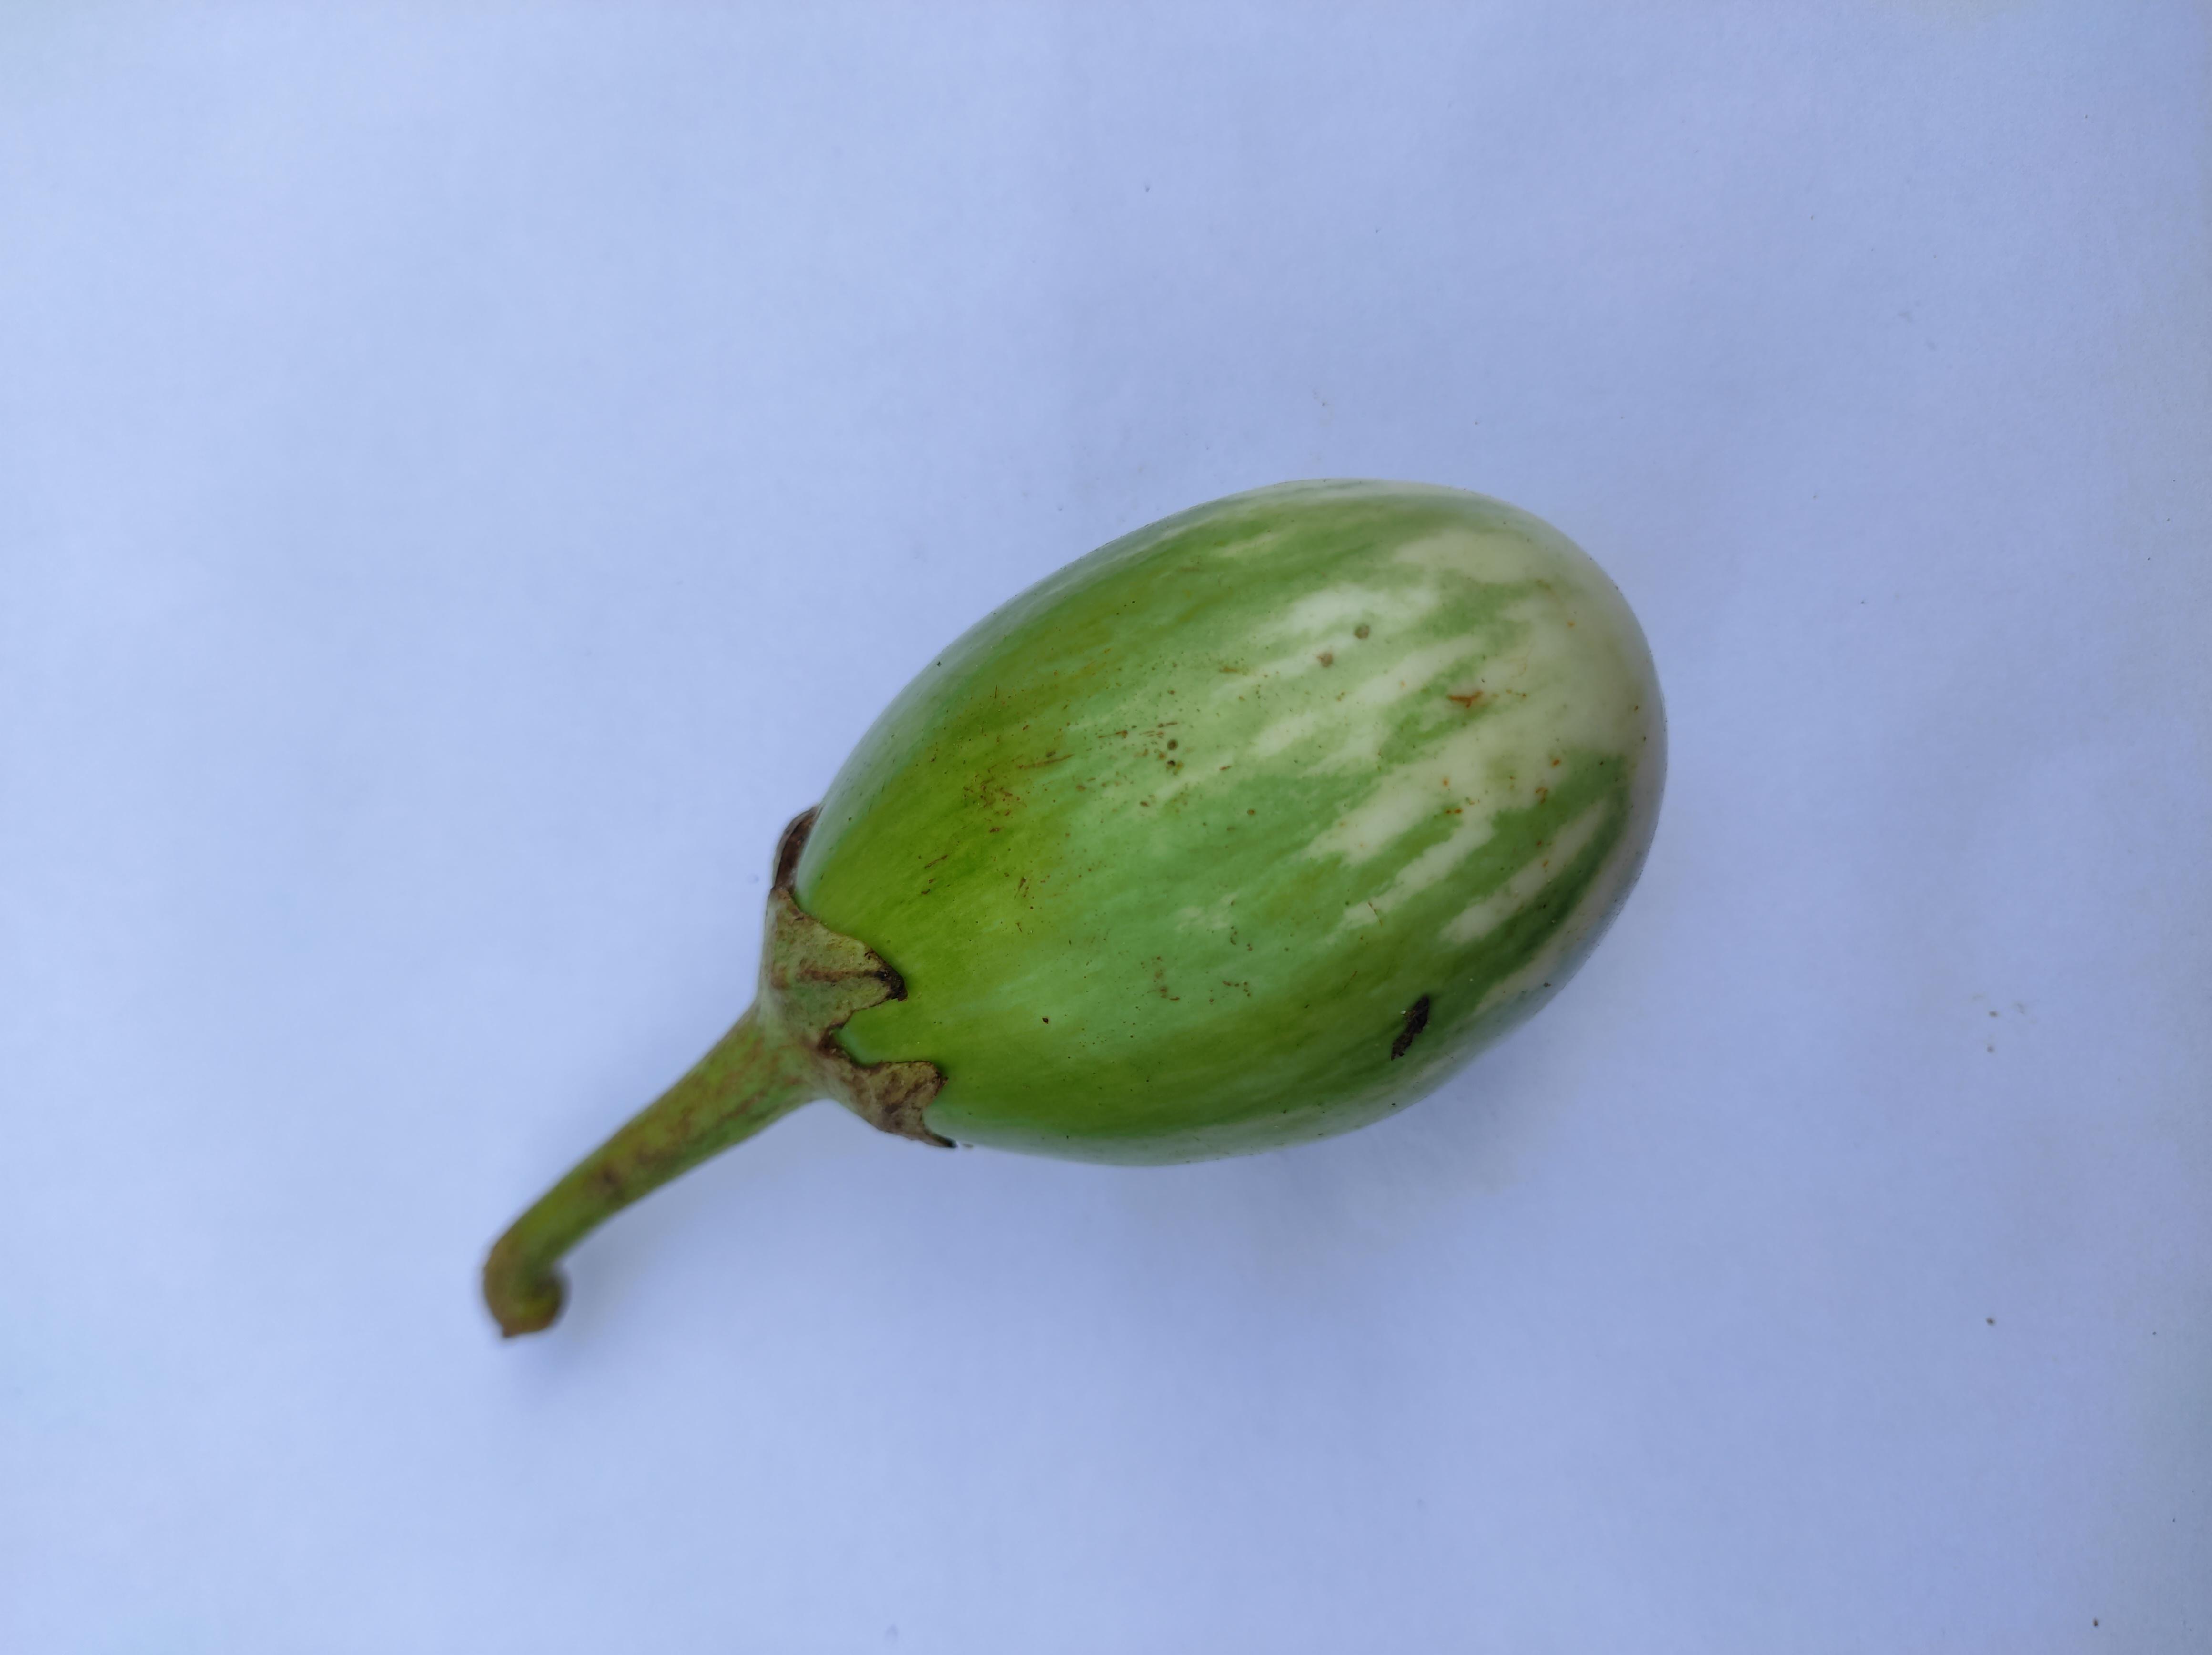
Label: Brinjal